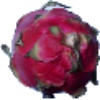
Label: Pitahaya Red 1